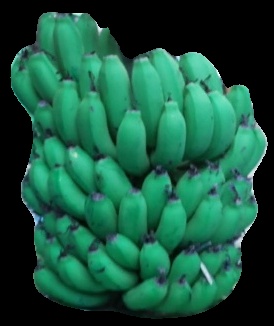
Variety: pachbale
Grade: grade2